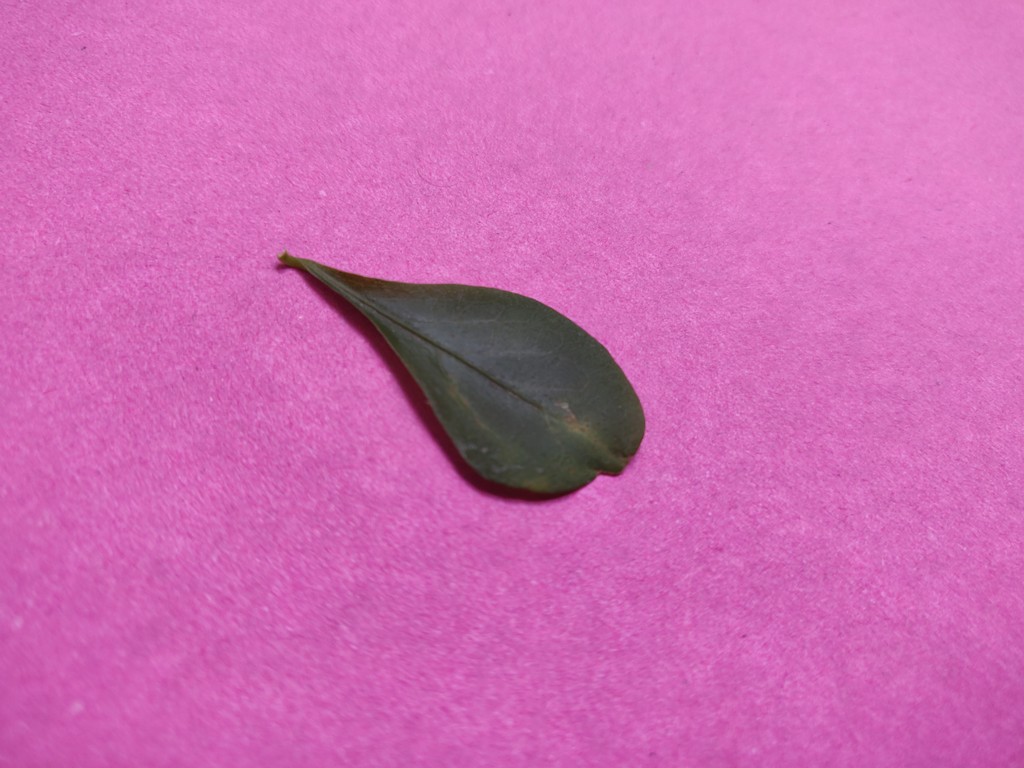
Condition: Unhealthy
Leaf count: single
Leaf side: front